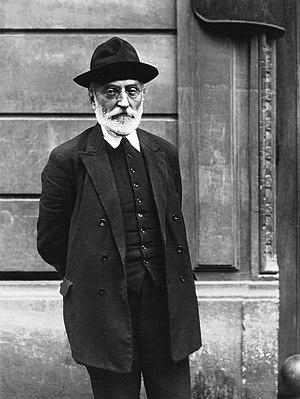
Miguel de Unamuno, romancier, poète, auteur dramatique et philosophe espagnol, en 1921. (Épreuve recadrée.)